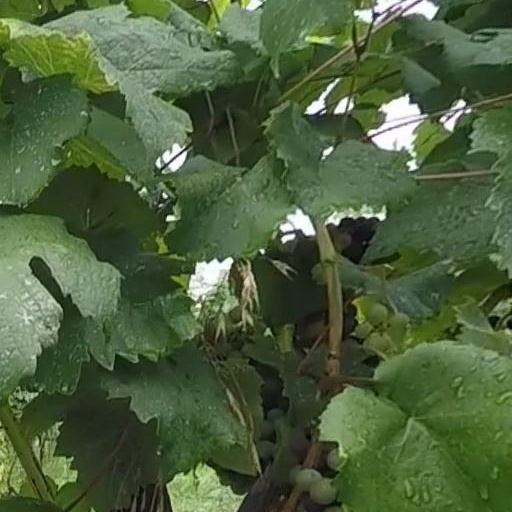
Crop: grape